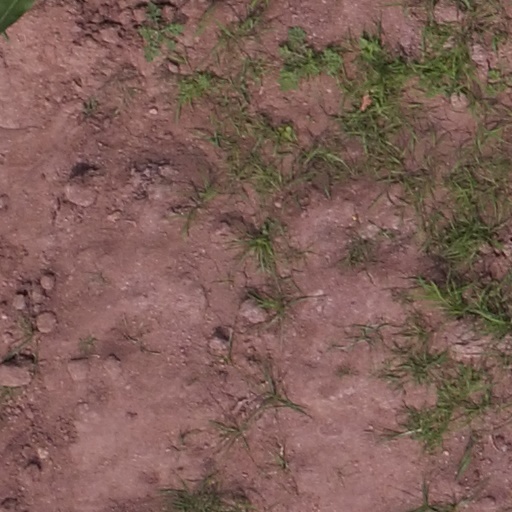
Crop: maize; corn